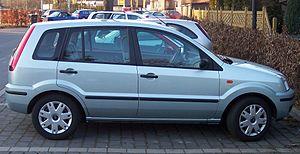
La Ford Fusion est un petit break fabriqué par la marque américaine Ford de 2002 à 2012. Elle est apparue en 2002 en même temps que la Fiesta MK.V dont elle partage la base ainsi que les différentes motorisations. Elle était fabriquée à Cologne en Allemagne.